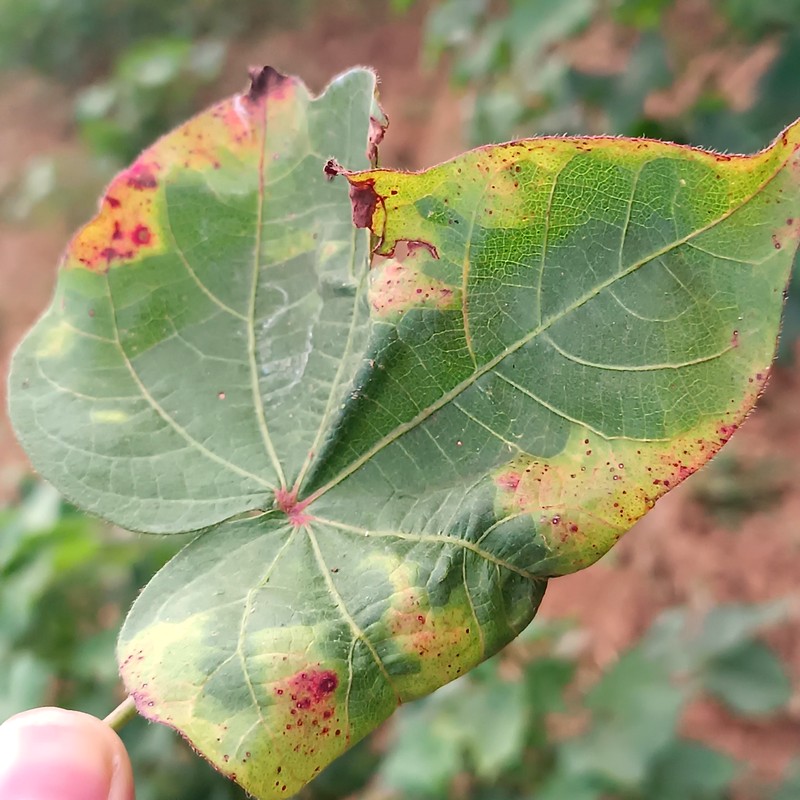
Label: Leaf Redding